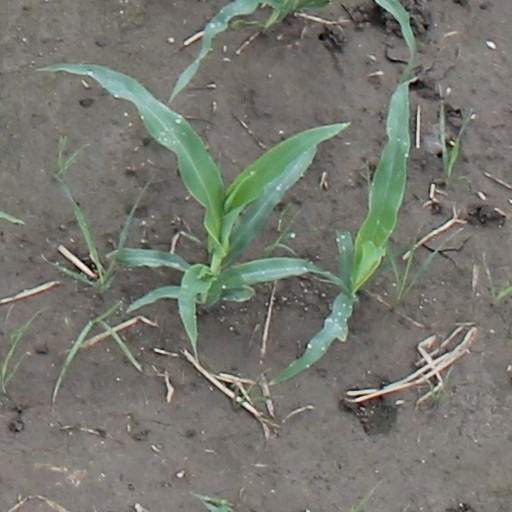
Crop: maize; corn